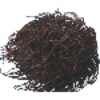
Label: rambutan